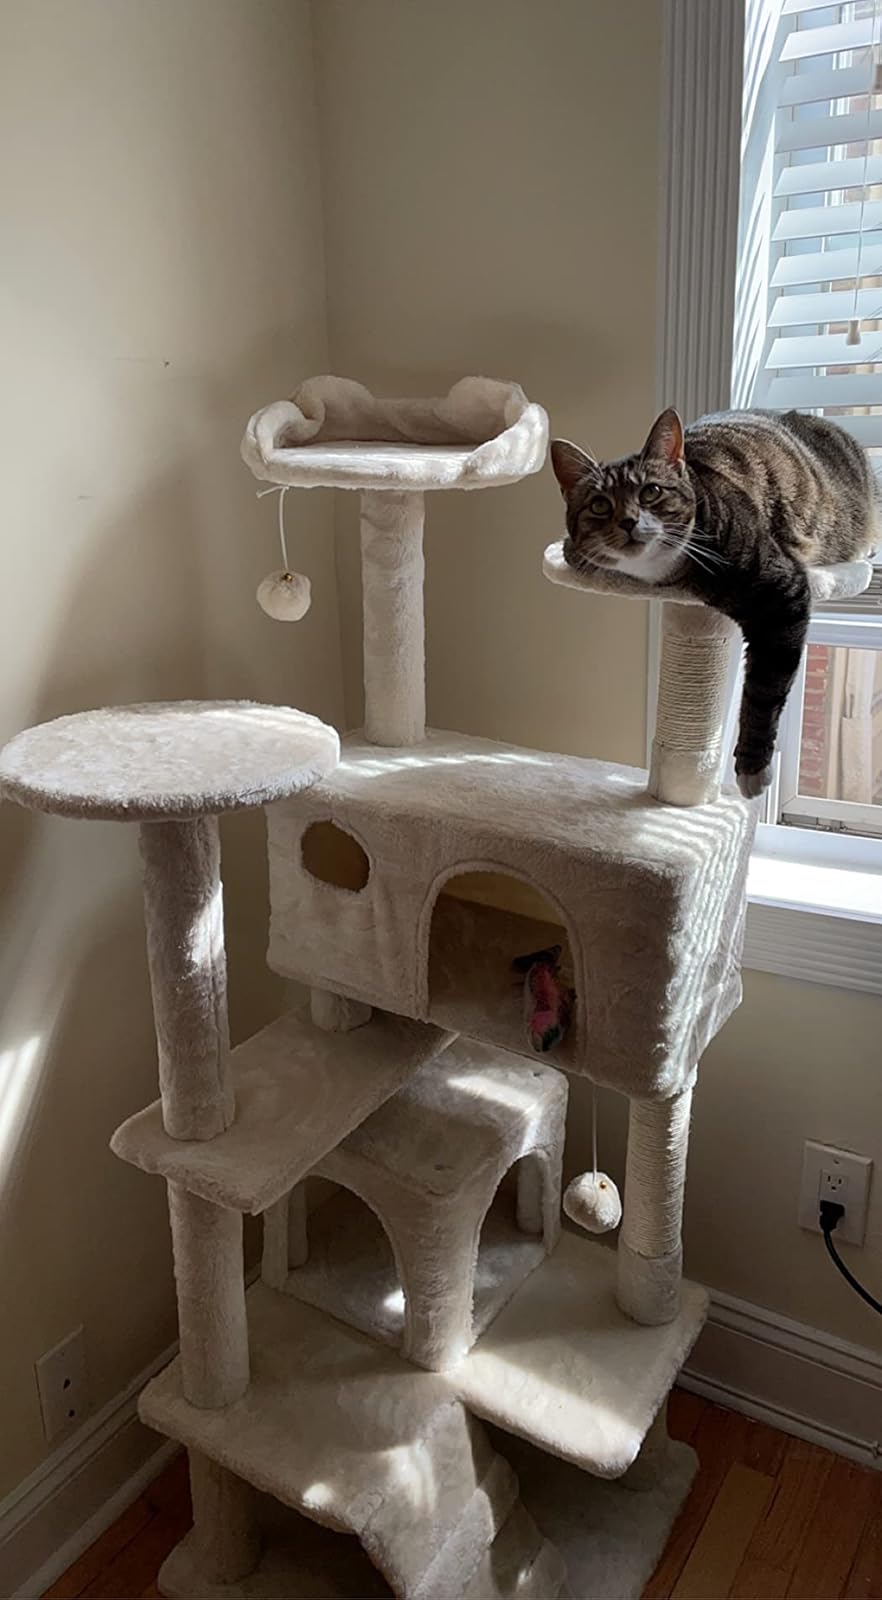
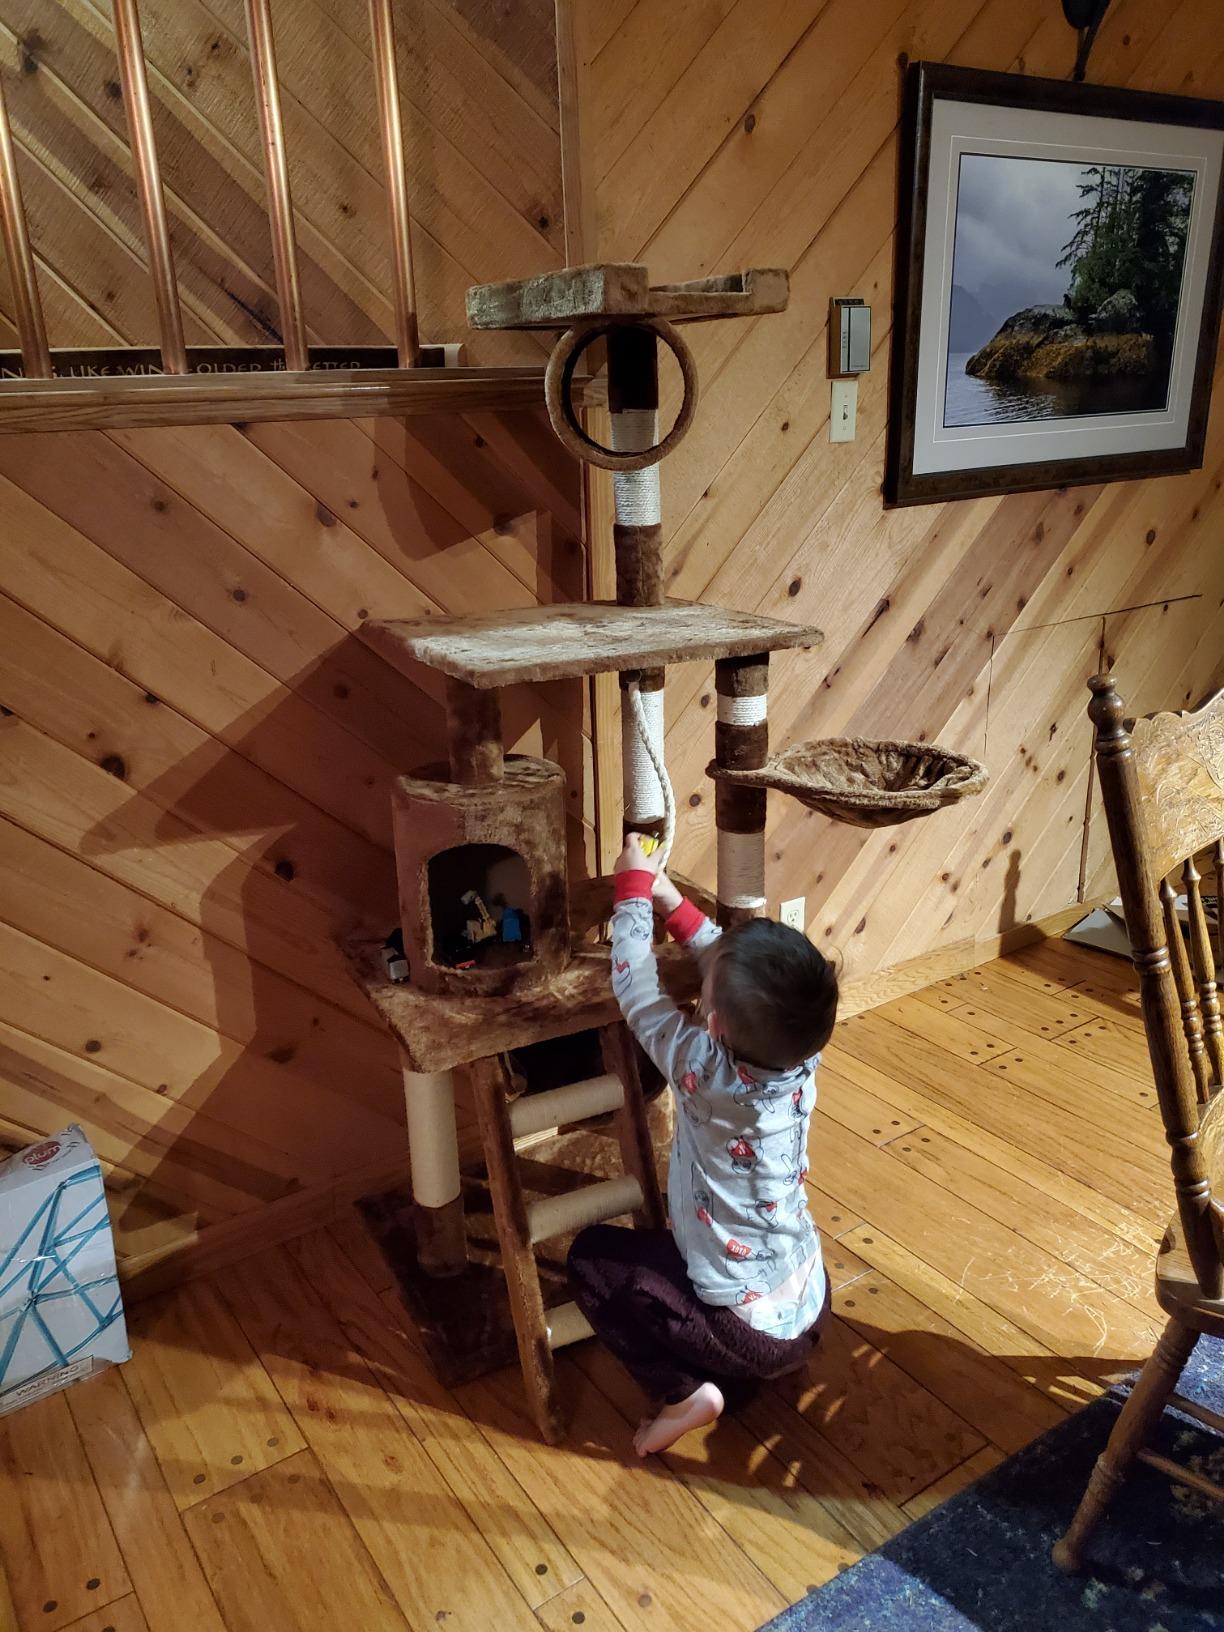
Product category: items_cat tree
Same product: no